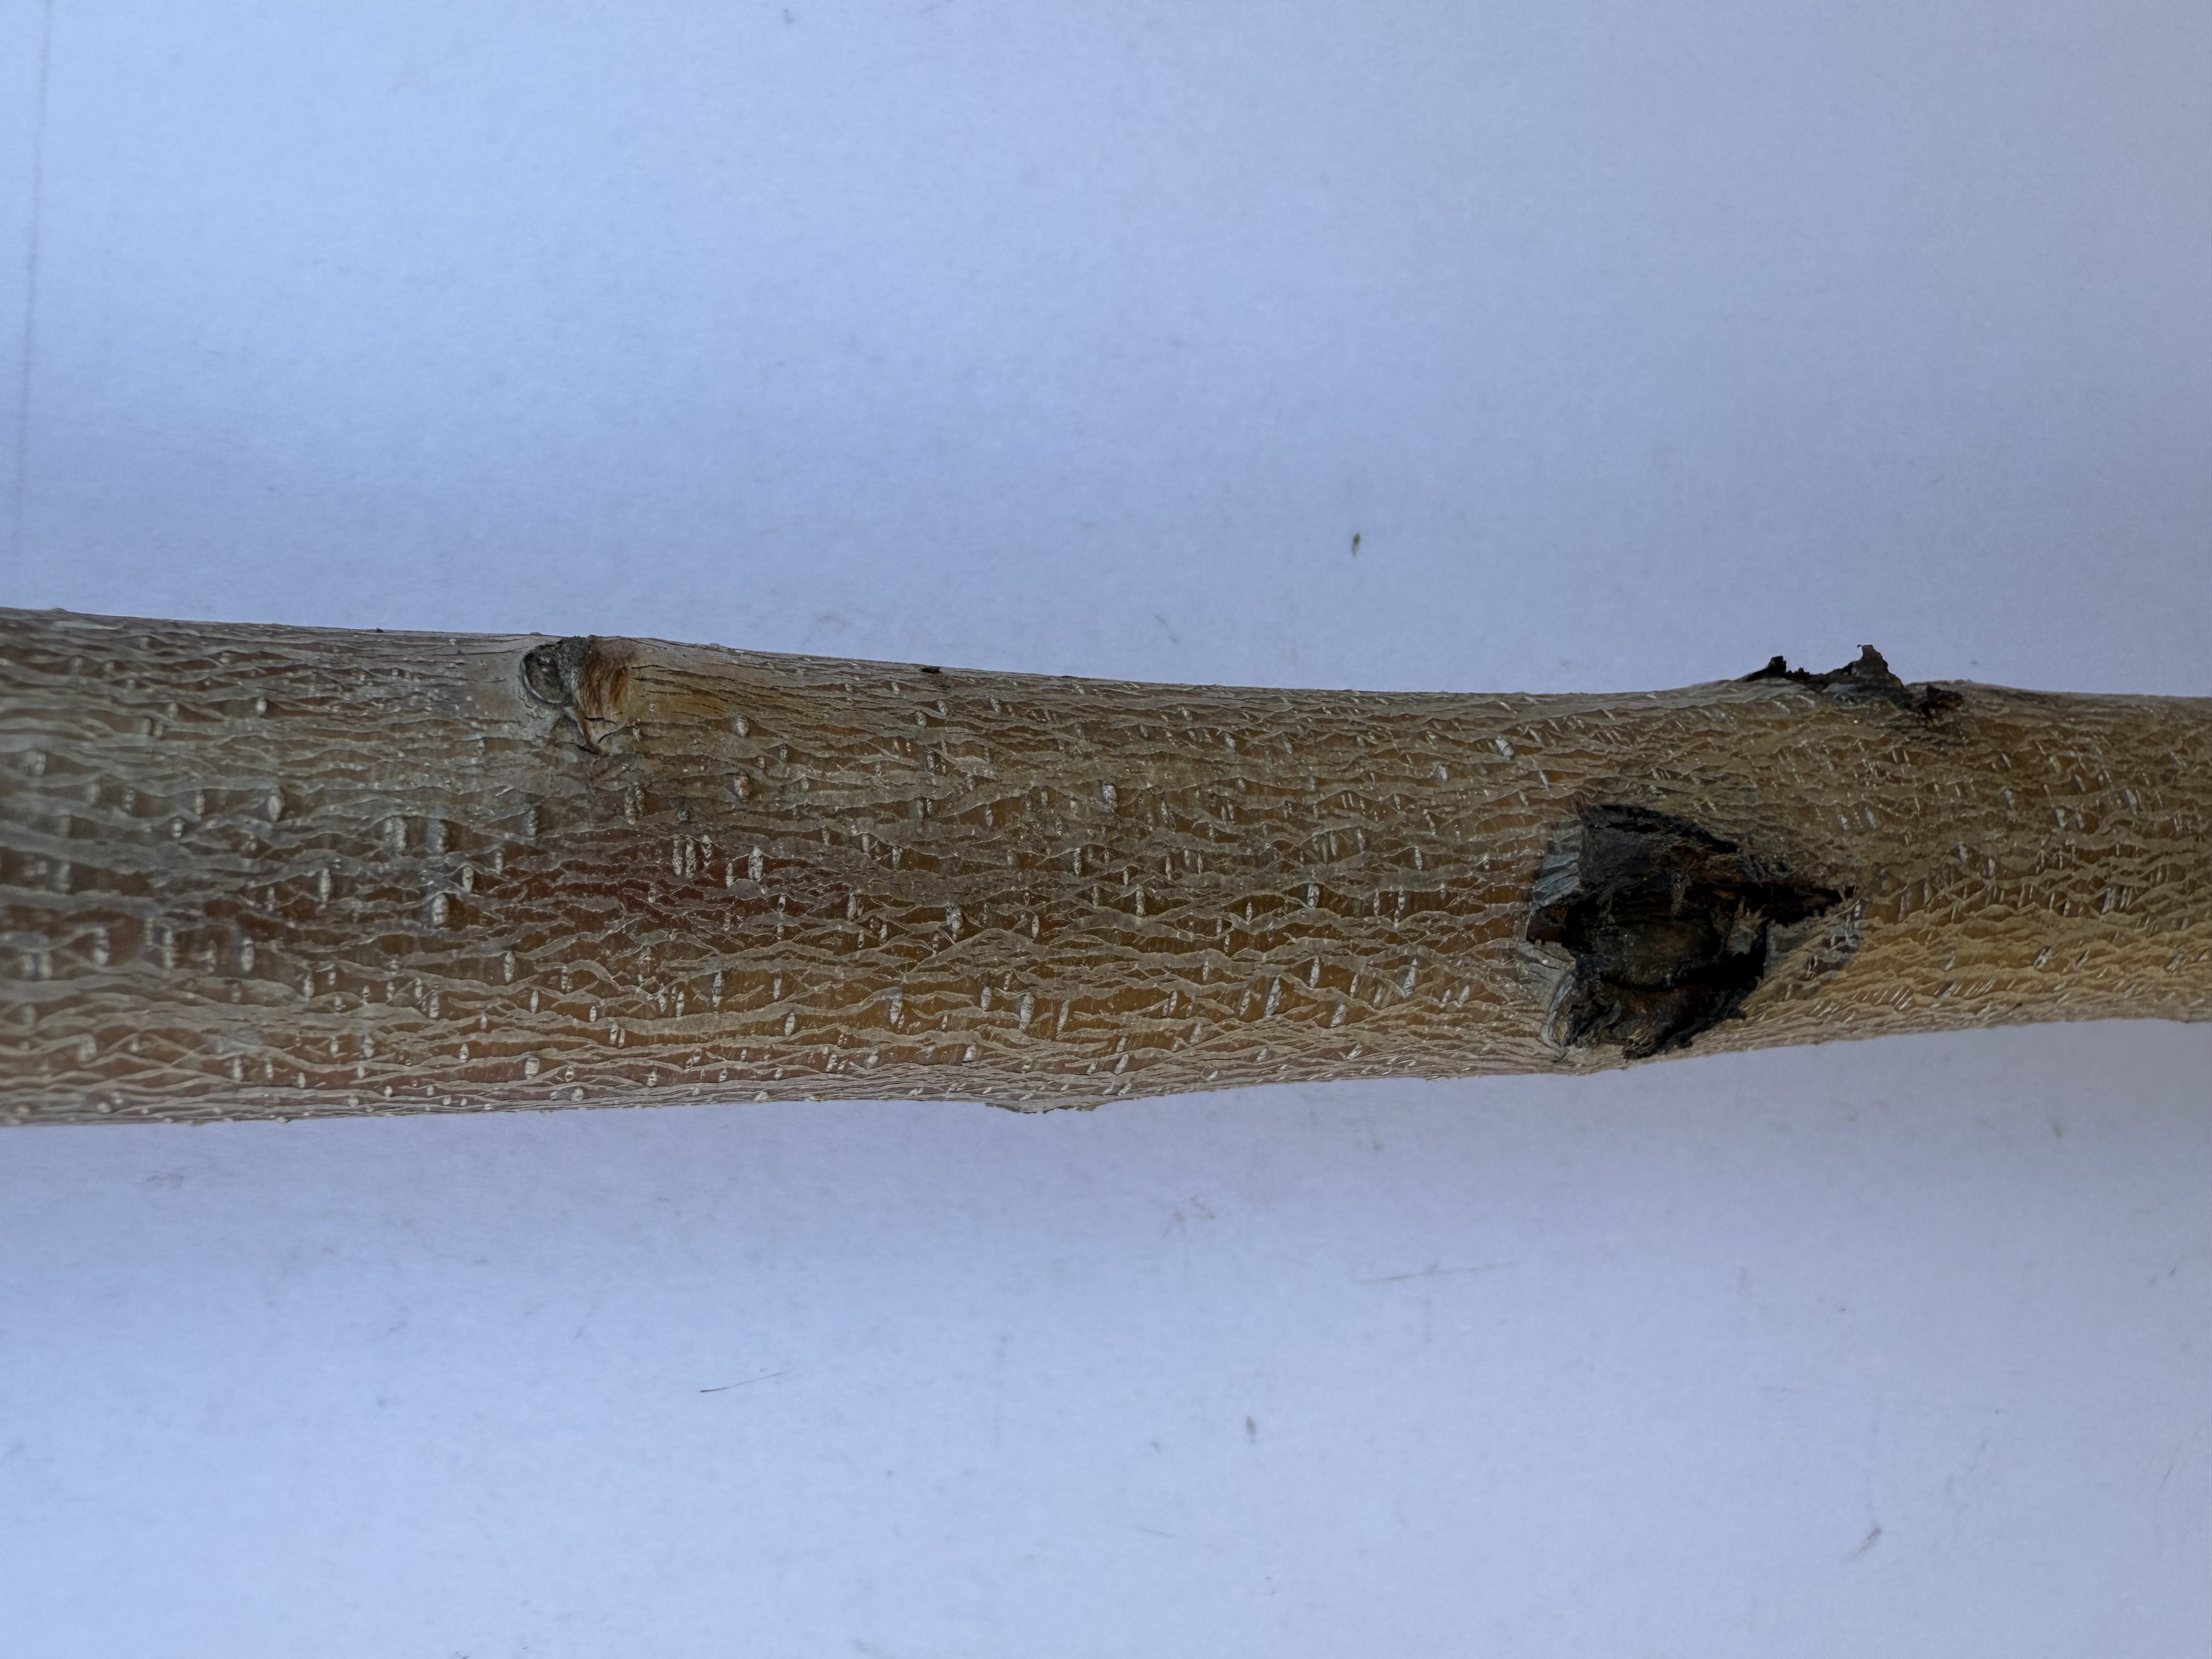
Variety: Yellow Peach